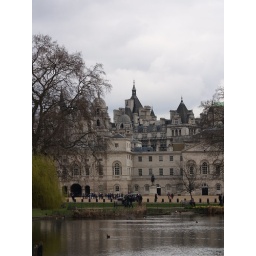
A random building across a lake in St. James' Park.